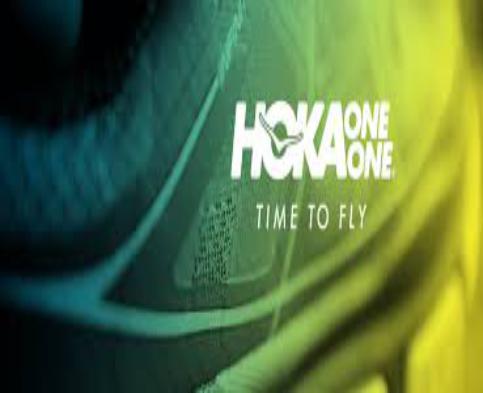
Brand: Hoka One One
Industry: Clothes